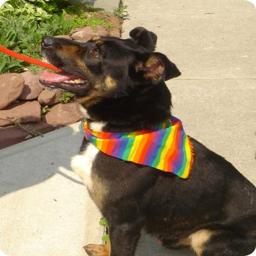
Animal: dogs